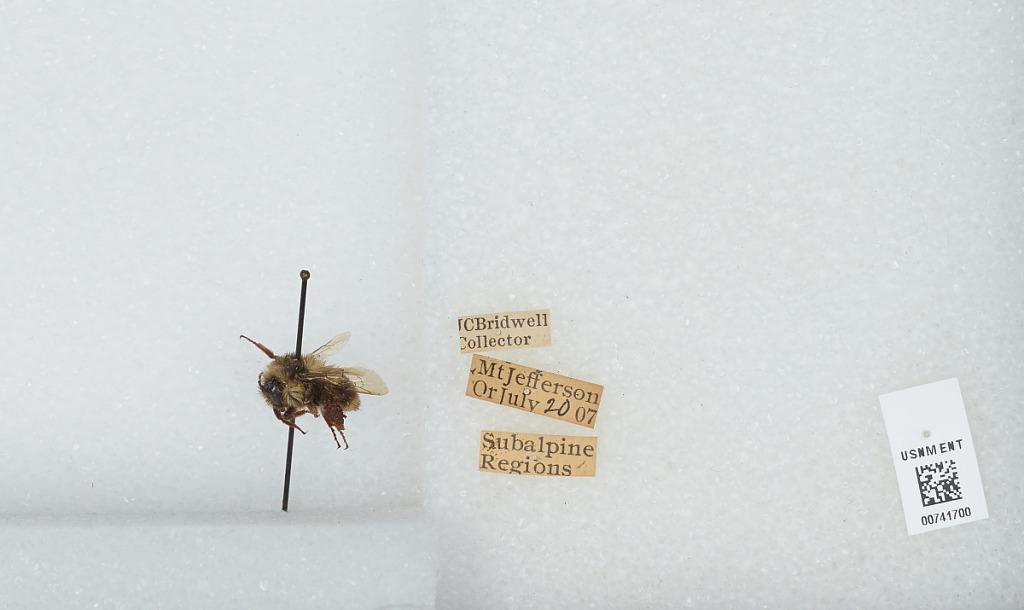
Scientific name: Bombus (Pyrobombus) bifarius Cresson
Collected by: J. Bridwell
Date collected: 1907-7-20
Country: United States
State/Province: Oregon
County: Linn
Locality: Subalpine Regions, Mount Jefferson
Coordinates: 44.6742, -121.799